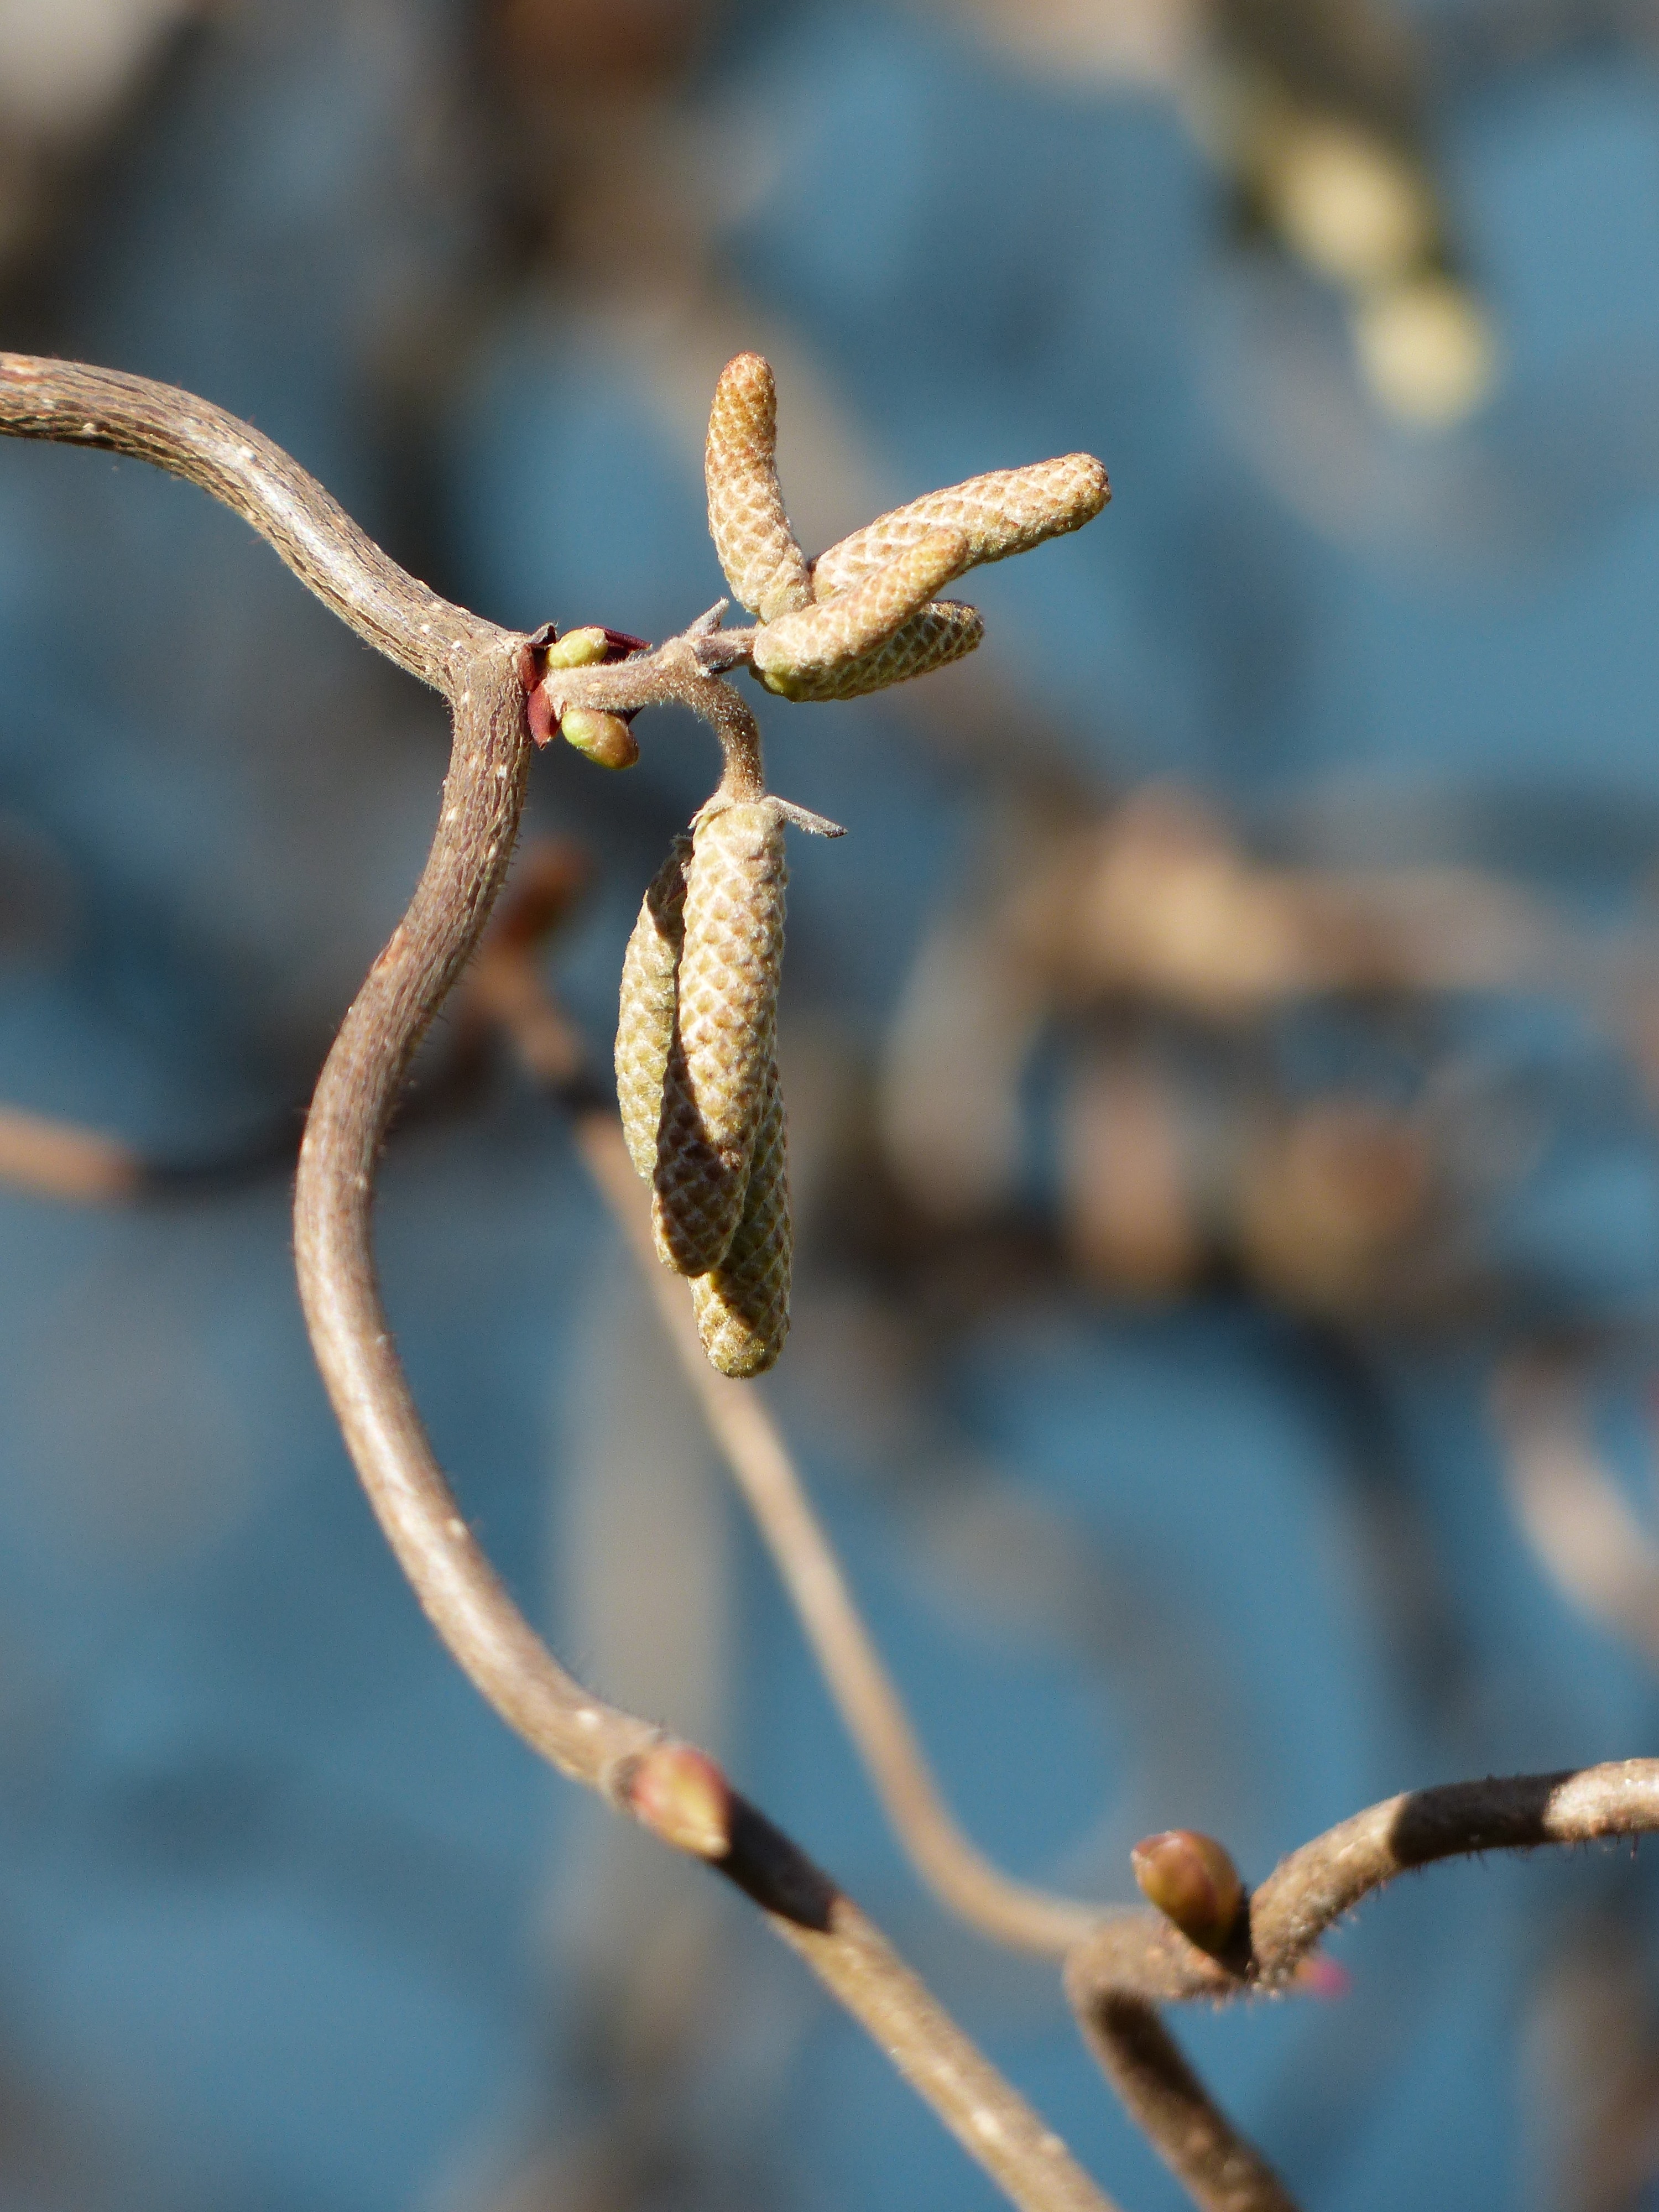
tree, nature, branch, blossom, plant, photography, leaf, flower, frost, bush, spring, kitten, botany, flora, fauna, twig, sausage, close up, betulaceae, bud, hazelnut, hazel, mutation, macro photography, common hazel, inflorescence, fr hlingsanfang, flowering plant, inflorescences, corylus avellana, birch greenhouse, plant stem, land plant, corkscrew hazel, male blossom, c avellana contorta